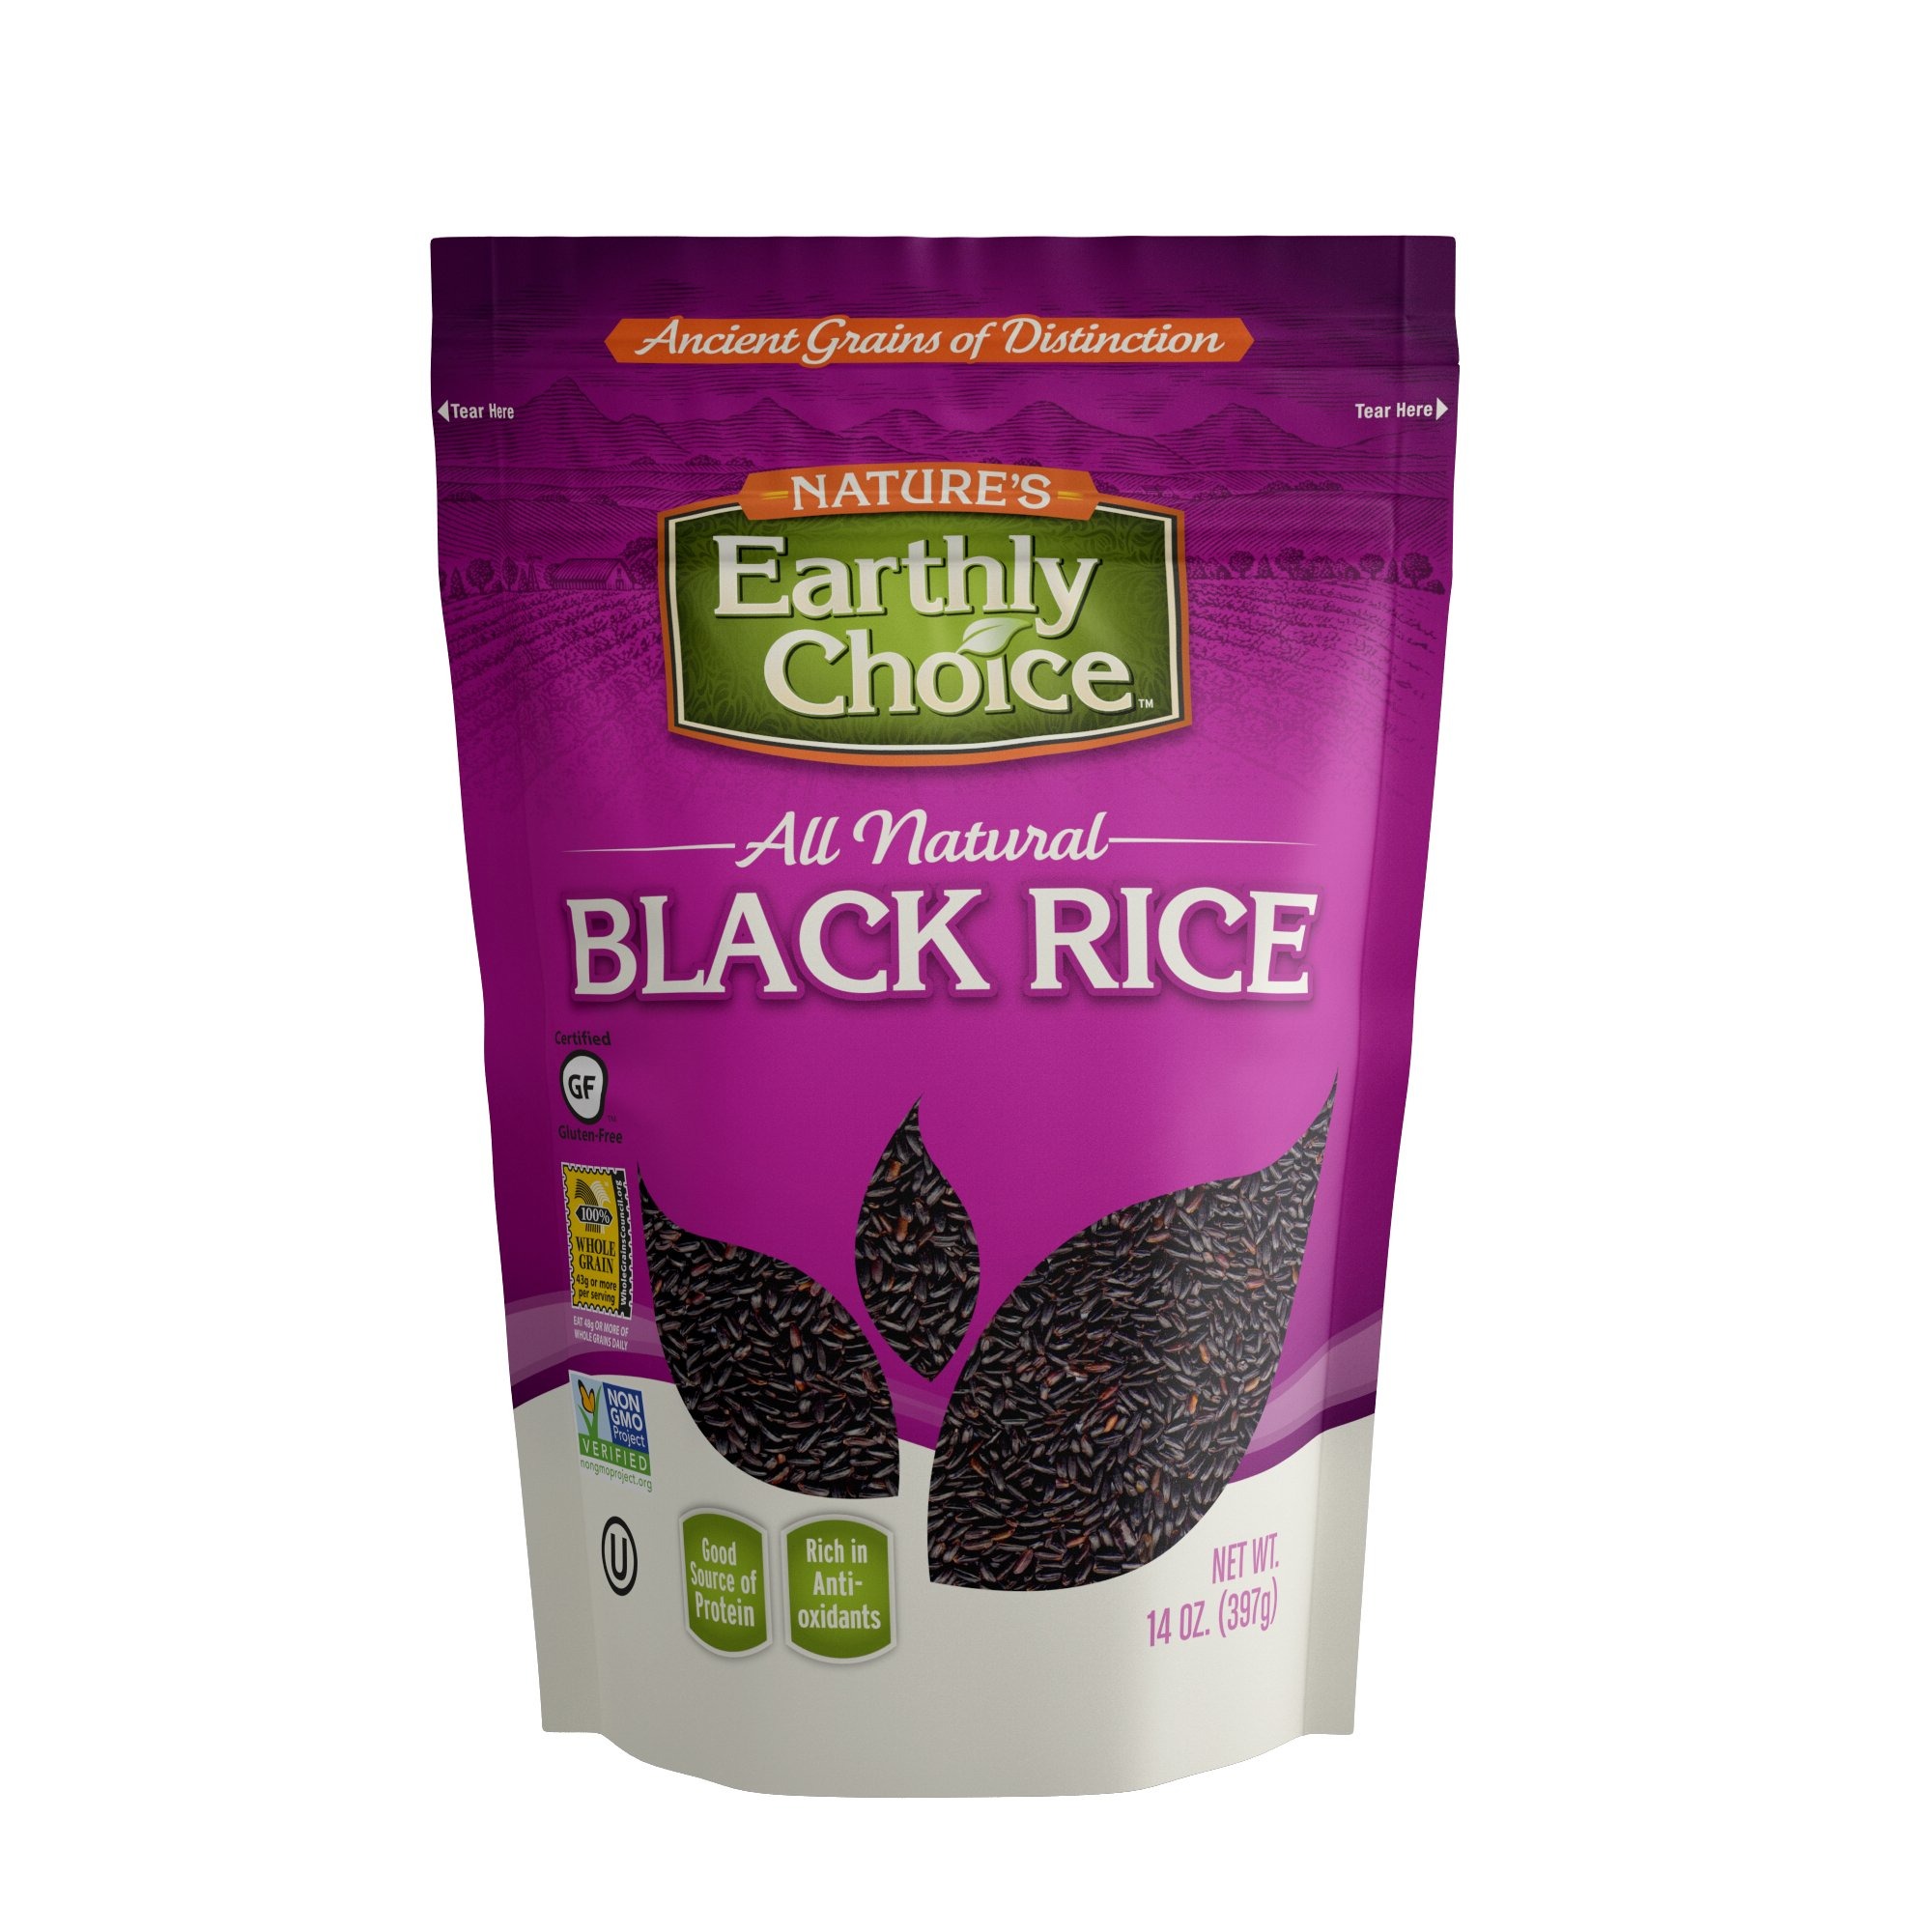
Item Name: Nature's Earthly Choice All Natural Rice, Black, 14 Ounce
Bullet Point 1: Loaded with antioxidants, vitamin E, and fiber
Bullet Point 2: Has a delicious, slightly sweet, nutty taste
Bullet Point 3: Resalable bag to keep rice fresh
Bullet Point 4: 100% Whole grain
Value: 14.0
Unit: ounce

Price: 6.3